ThinkSystem

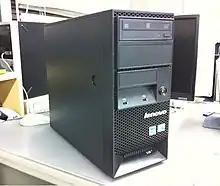
TS200v value tower server

The TS200v was described by PCMag as a good choice for small businesses. While the server offered adequate performance, the review indicated that the use of Windows Server 2008 R2 foundation required the use of a knowledgeable Windows technician to set up and configure the server.